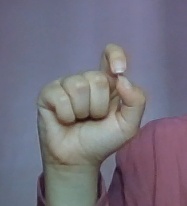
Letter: fa